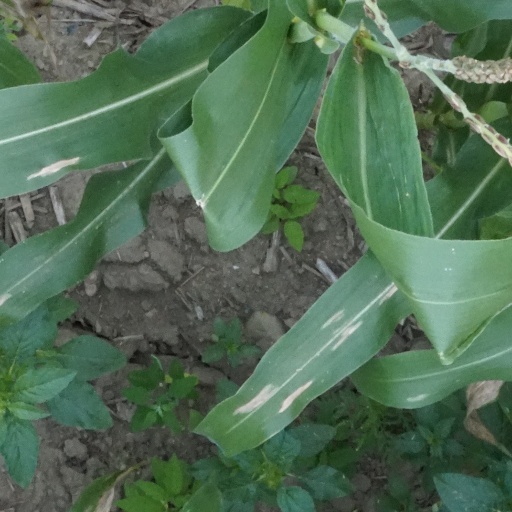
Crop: maize; corn